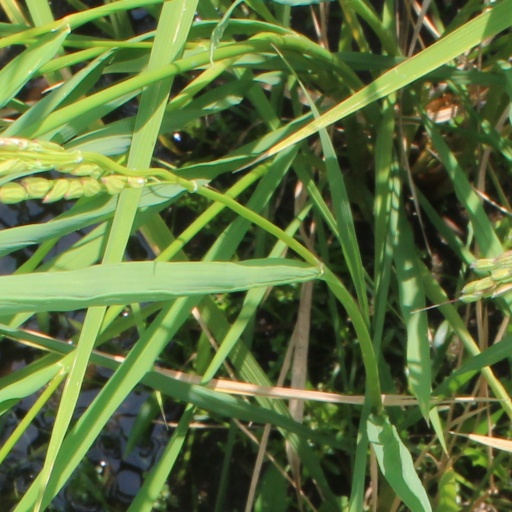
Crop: rice